Lion-Peugeot

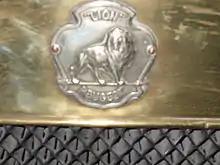
The Lion-Peugeot badge on a Lion-Peugeot VA

Lion-Peugeot is a formerly independent French auto-maker. It is the name under which in 1906 Robert Peugeot and his two brothers, independently of the established Peugeot car business, began to produce automobiles at Beaulieu near Valentigney.